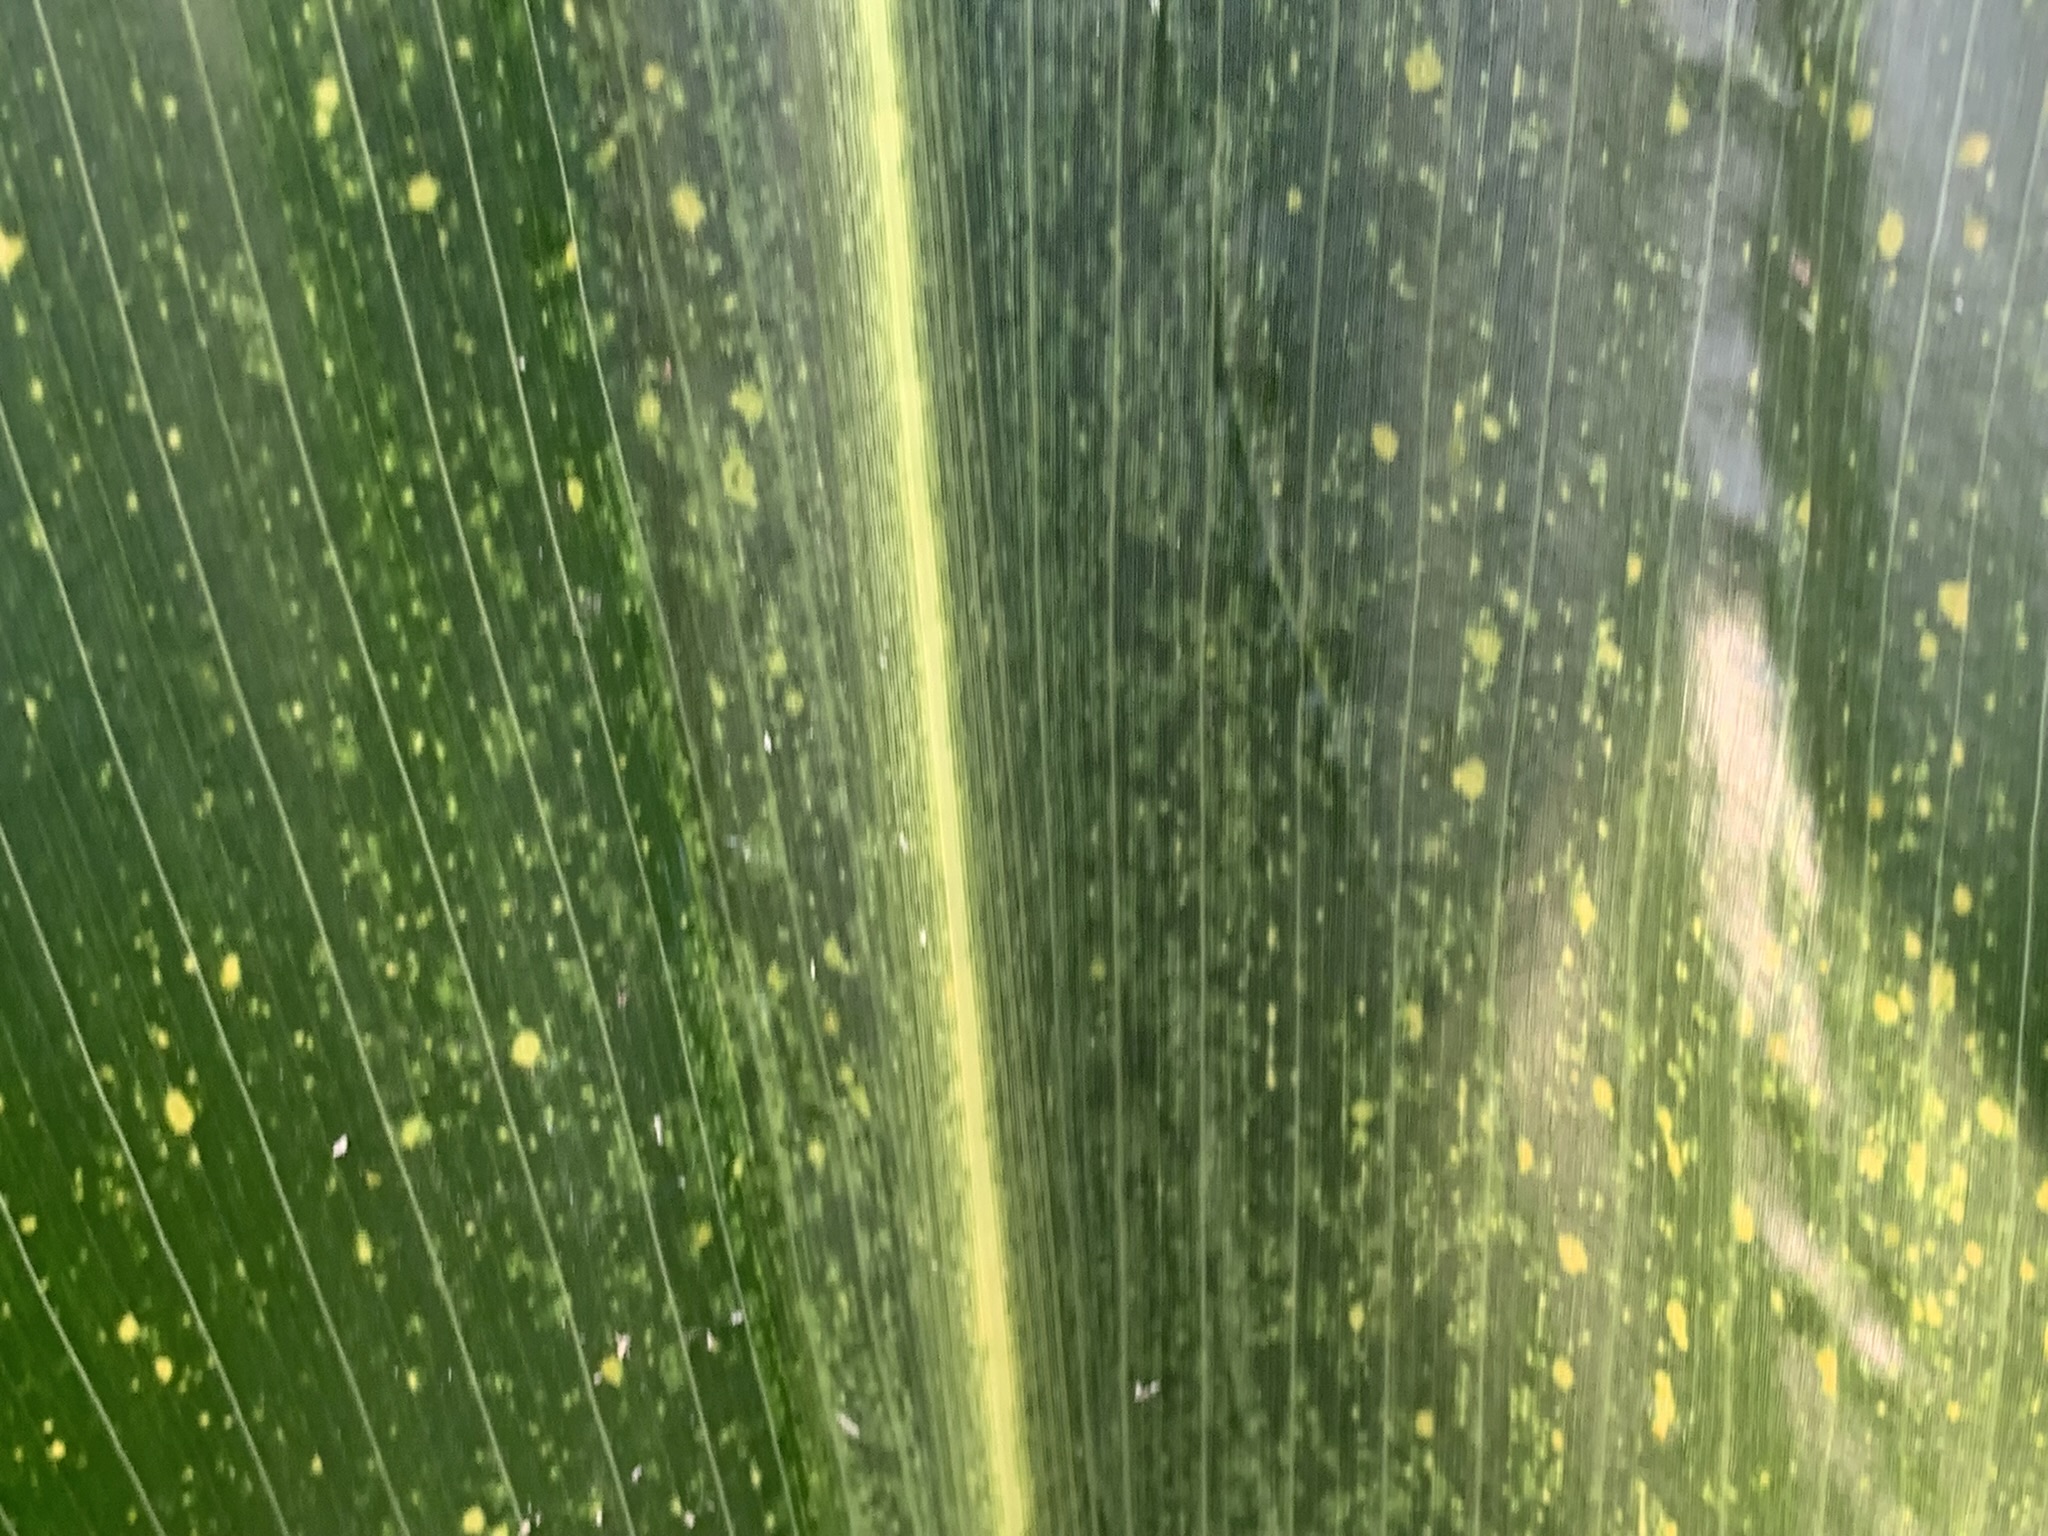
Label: MLN